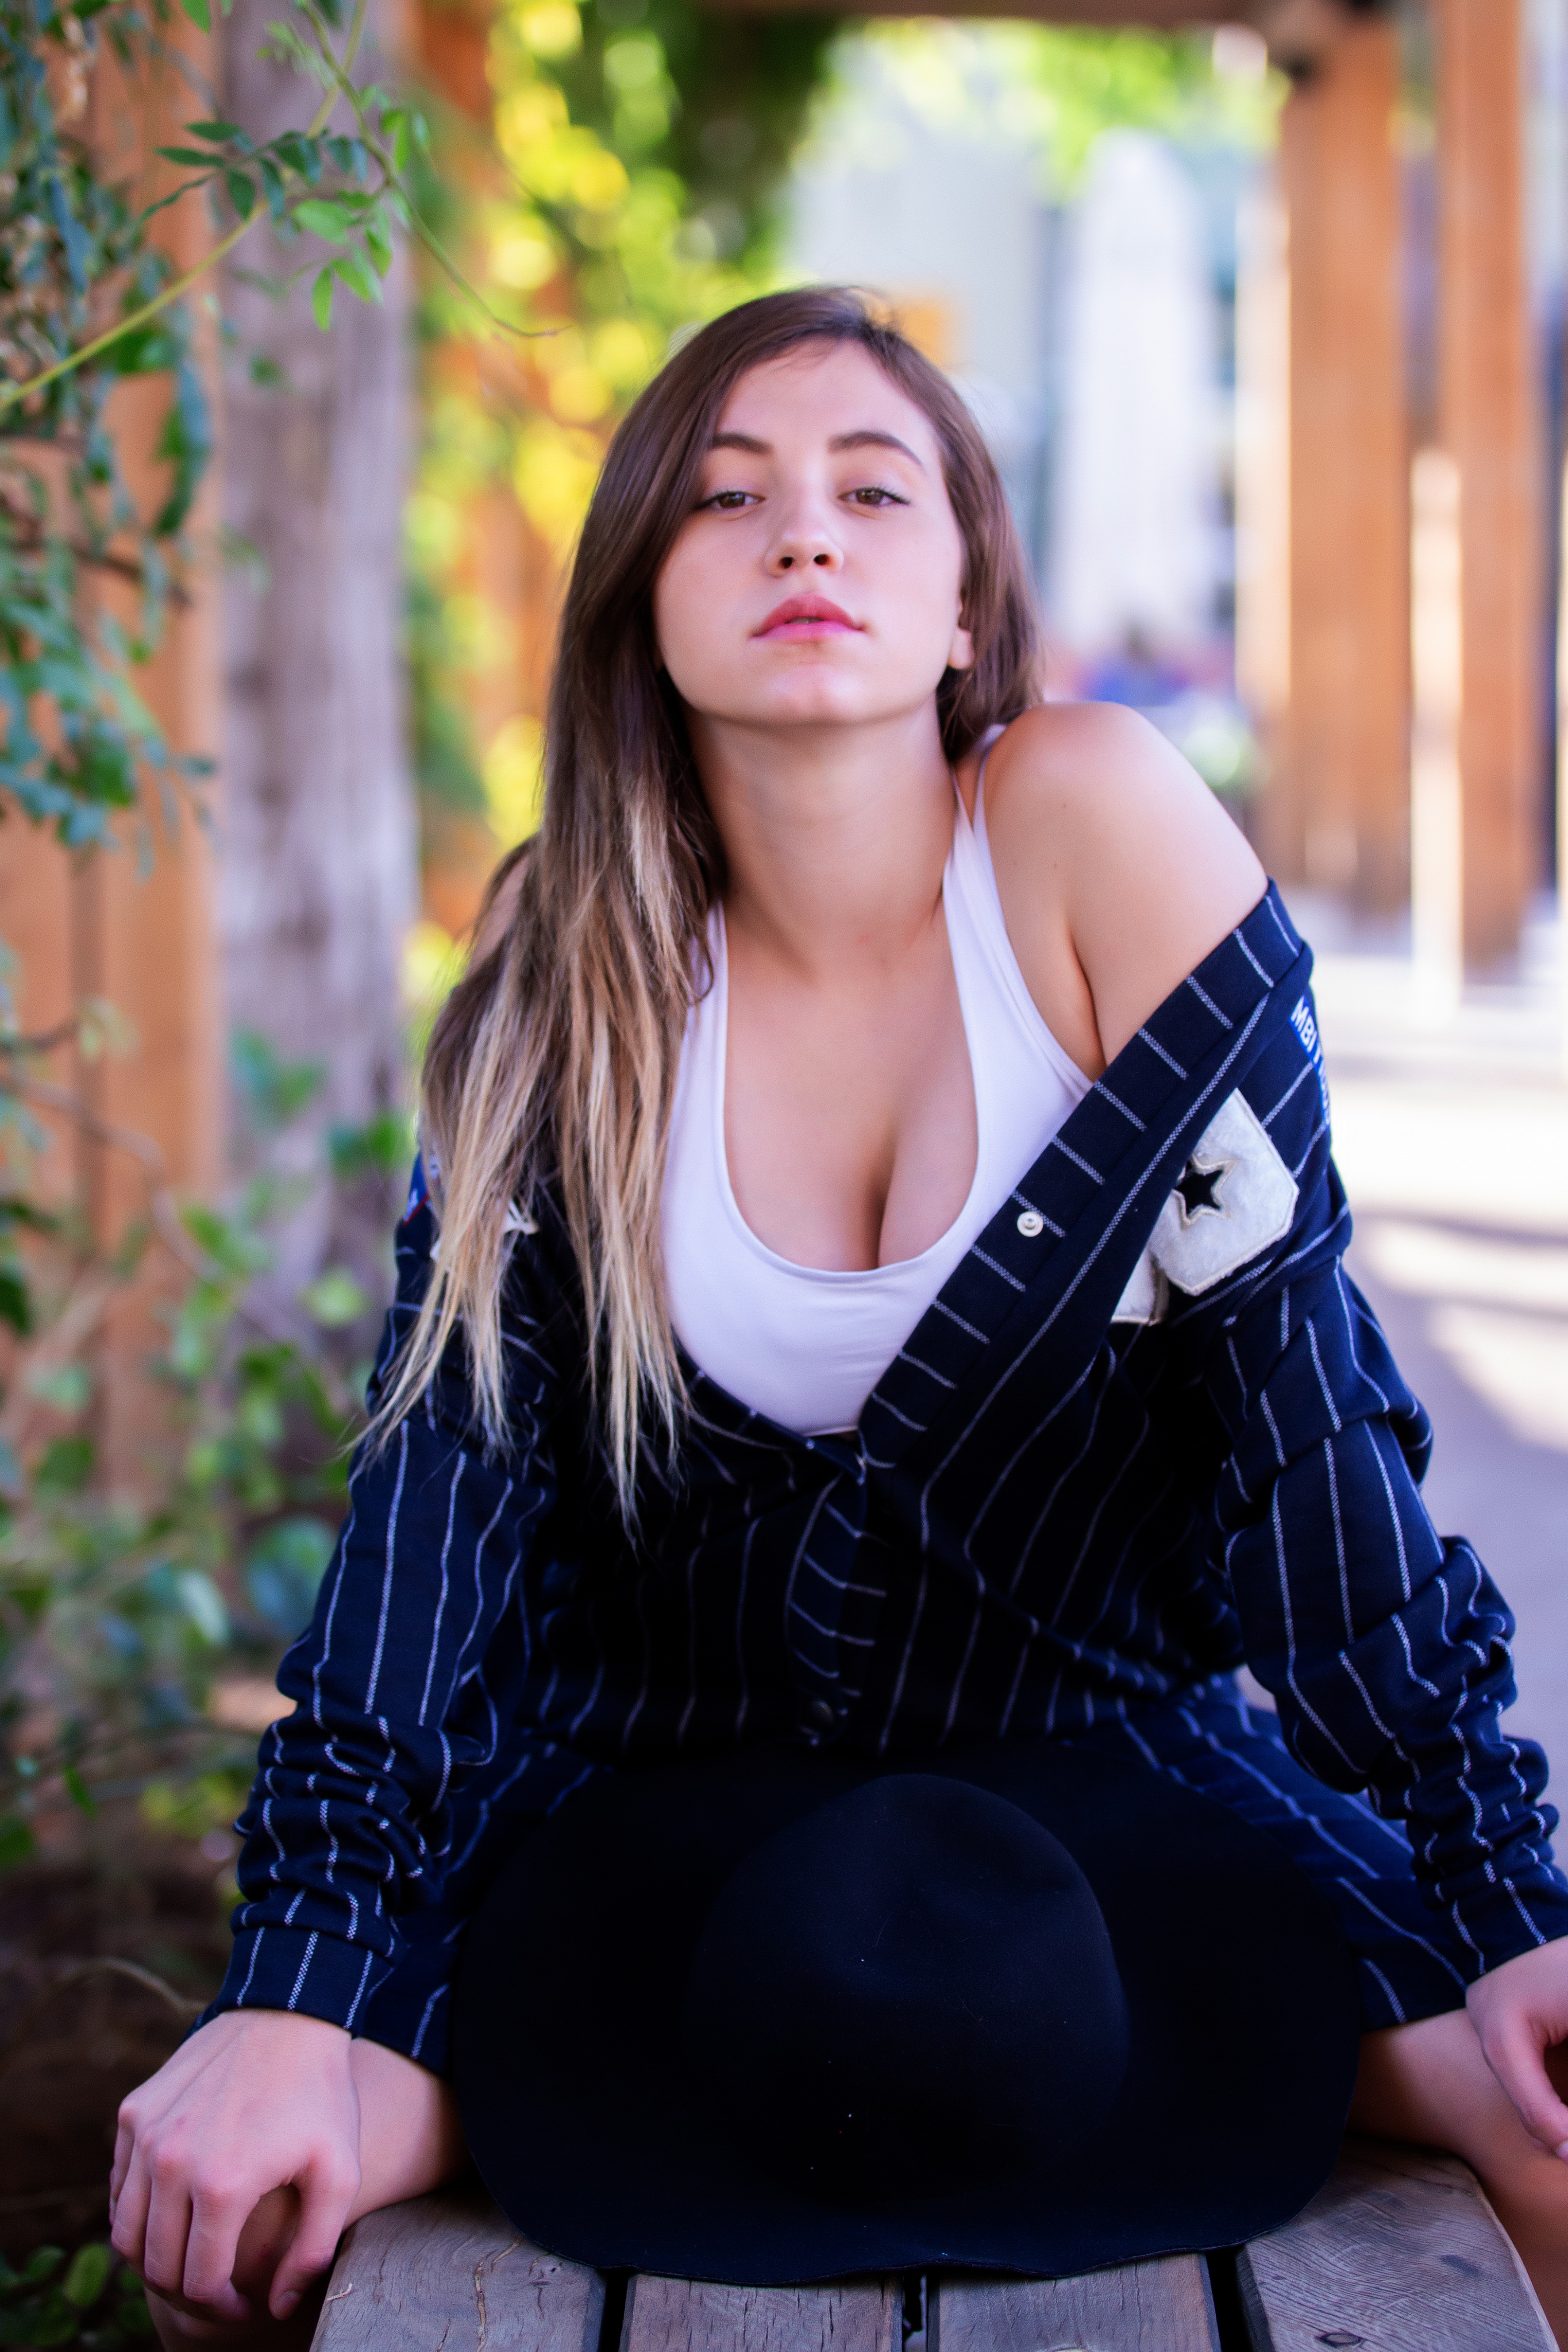
girl, beauty, lip, hairstyle, shoulder, plant, flash photography, neck, sleeve, knee, thigh, People in nature, waist, wood, black hair, happy, long hair, grass, human leg, fashion model, tree, fashion design, blond, brown hair, leisure, electric blue, pattern, jewellery, sportswear, stocking, sitting, denim, leggings, leather, portrait photography, forest, fur, little black dress, necklace, photo shoot, tights, model, portrait, autumn